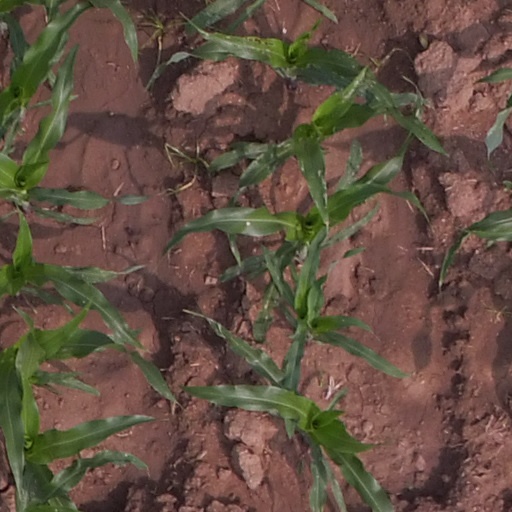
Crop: maize; corn